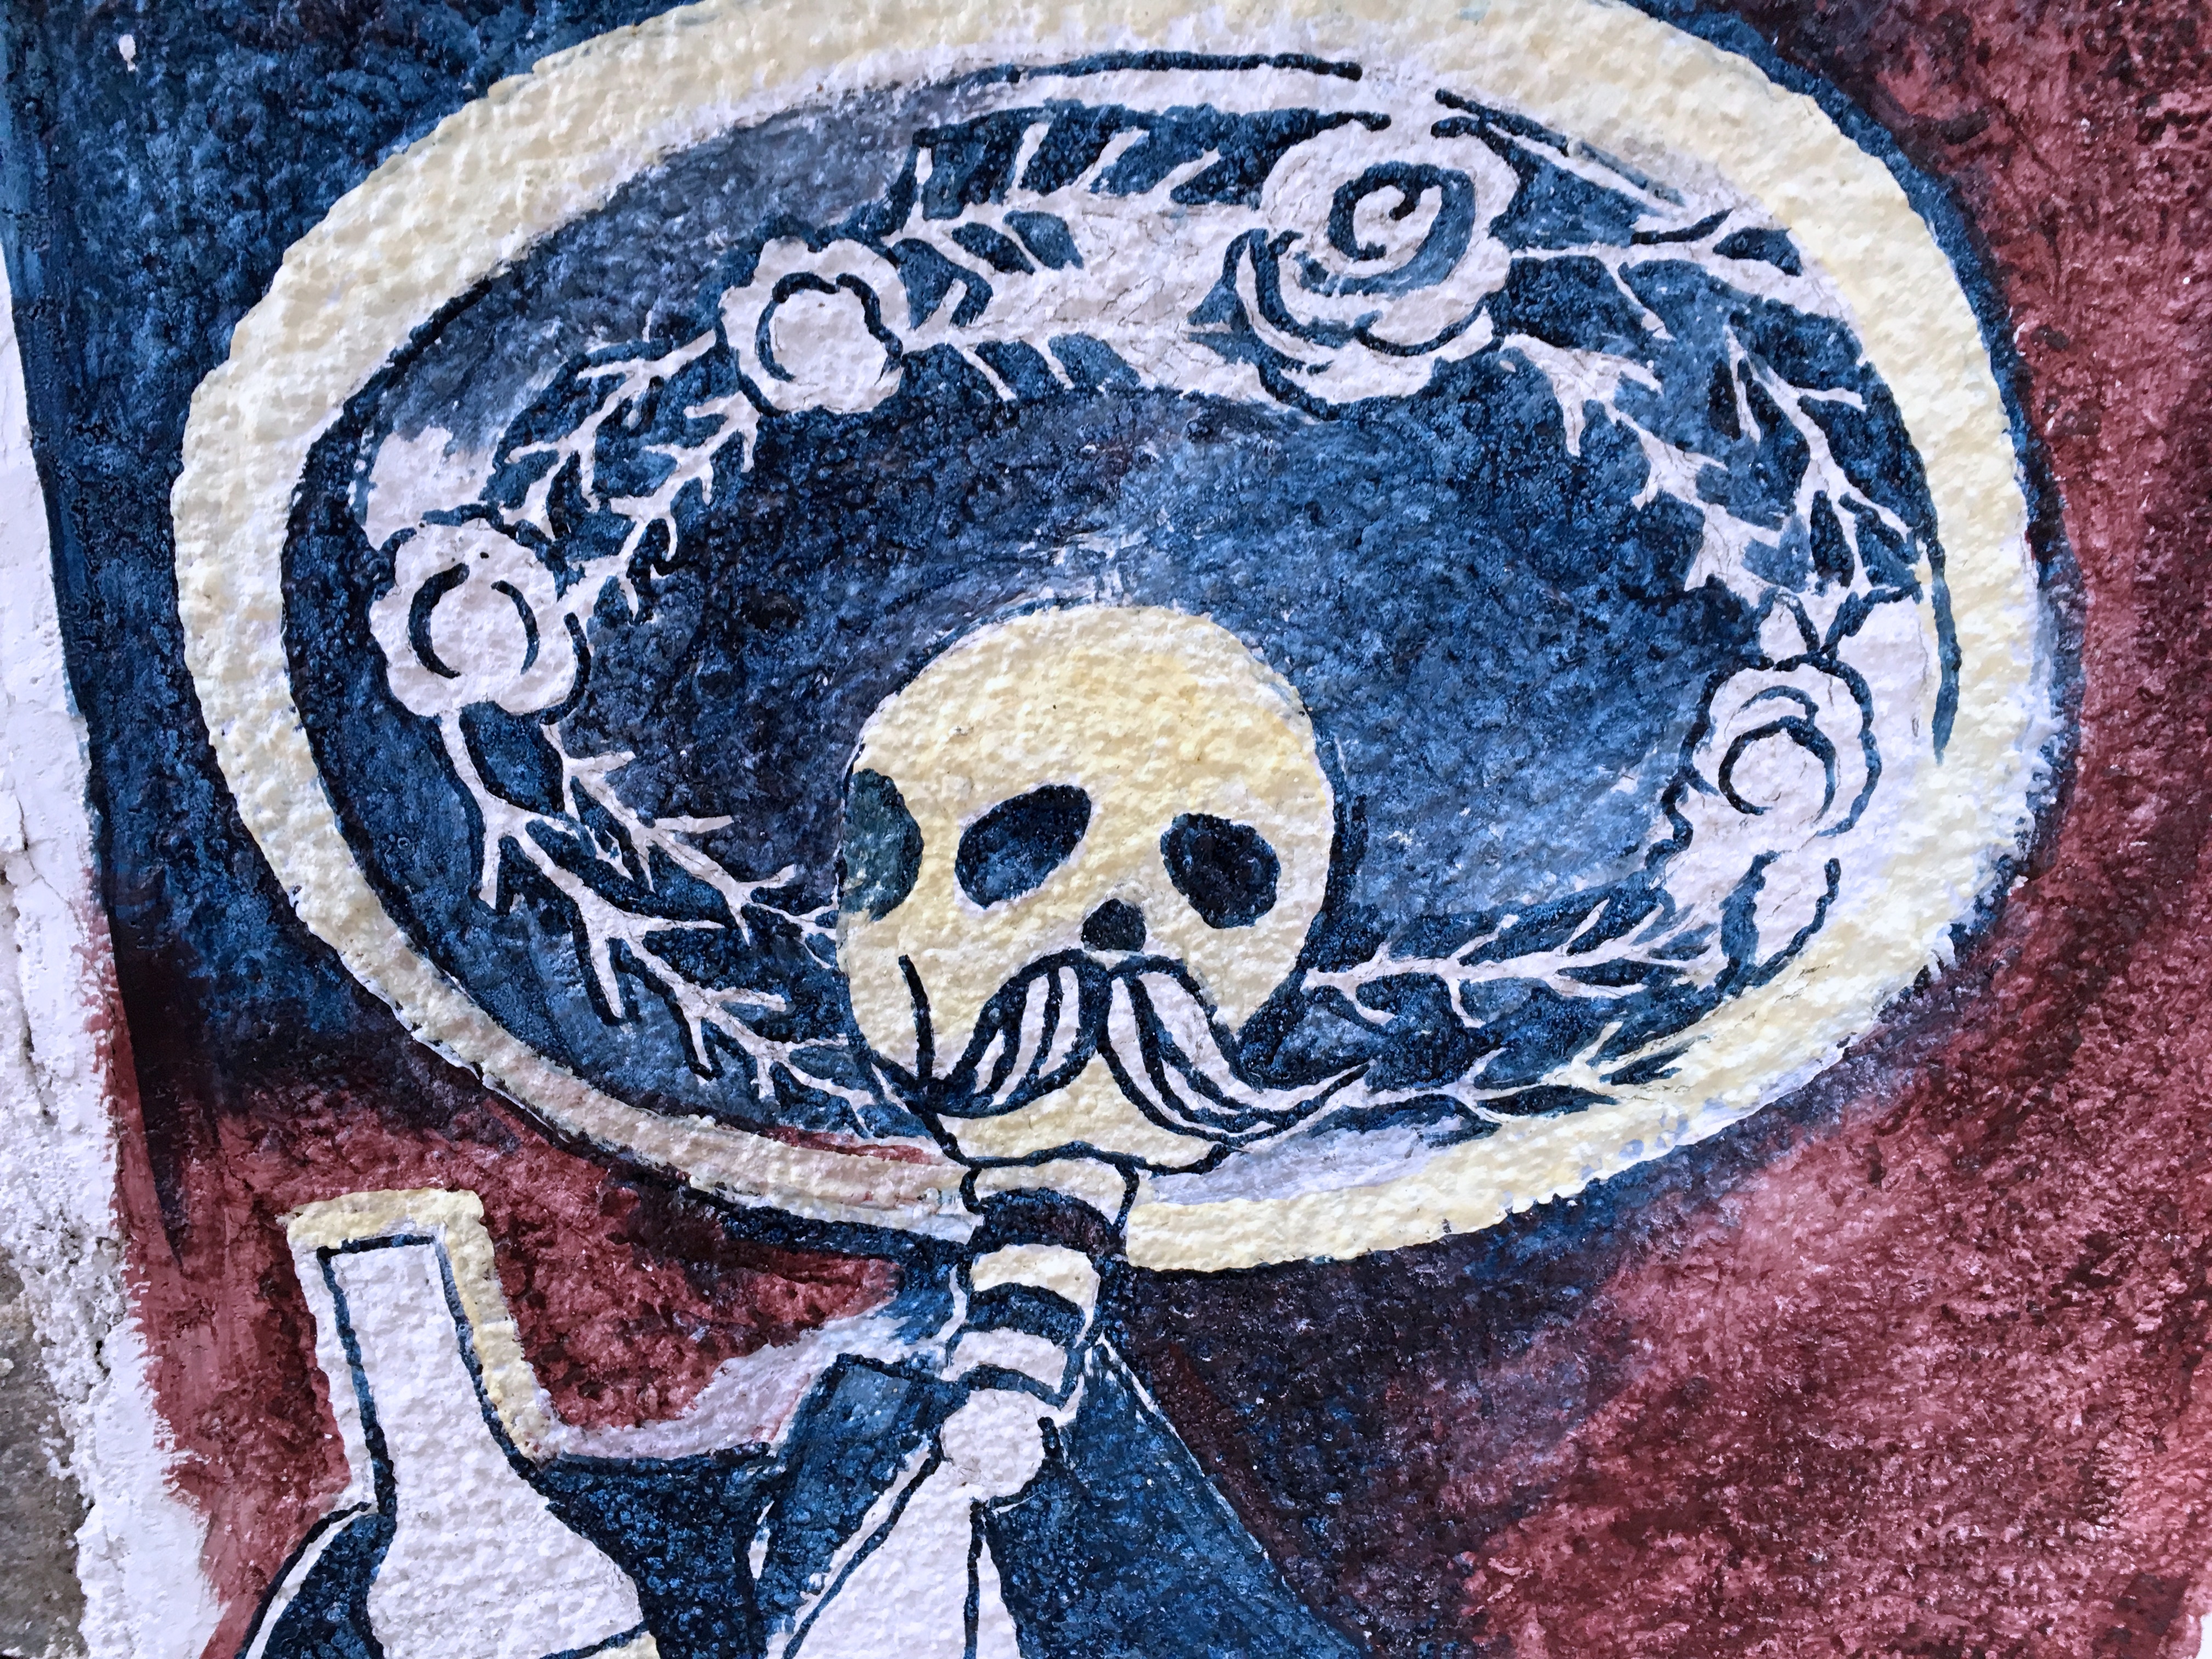
blue, art, sketch, drawing, illustration